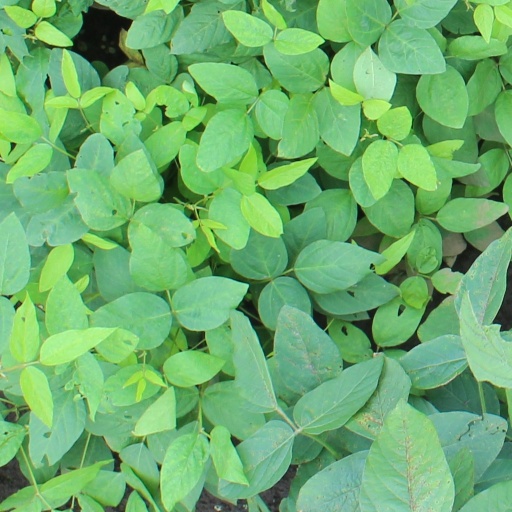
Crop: soybean